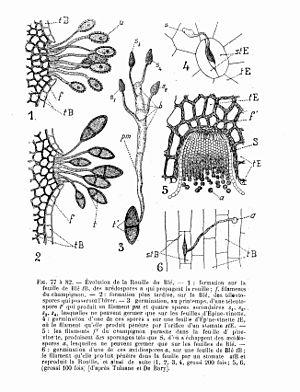
Rouille noire du blé - l'évolution aux divers stades
Les rouilles sont des maladies cryptogamiques des végétaux supérieurs. Les agents pathogènes responsables en sont des champignons basidiomycètes parasites biotrophes, de l'ordre des Pucciniales. Elles se manifestent par des macules foliaires ou des sortes de pustules apparaissant sur les feuilles.